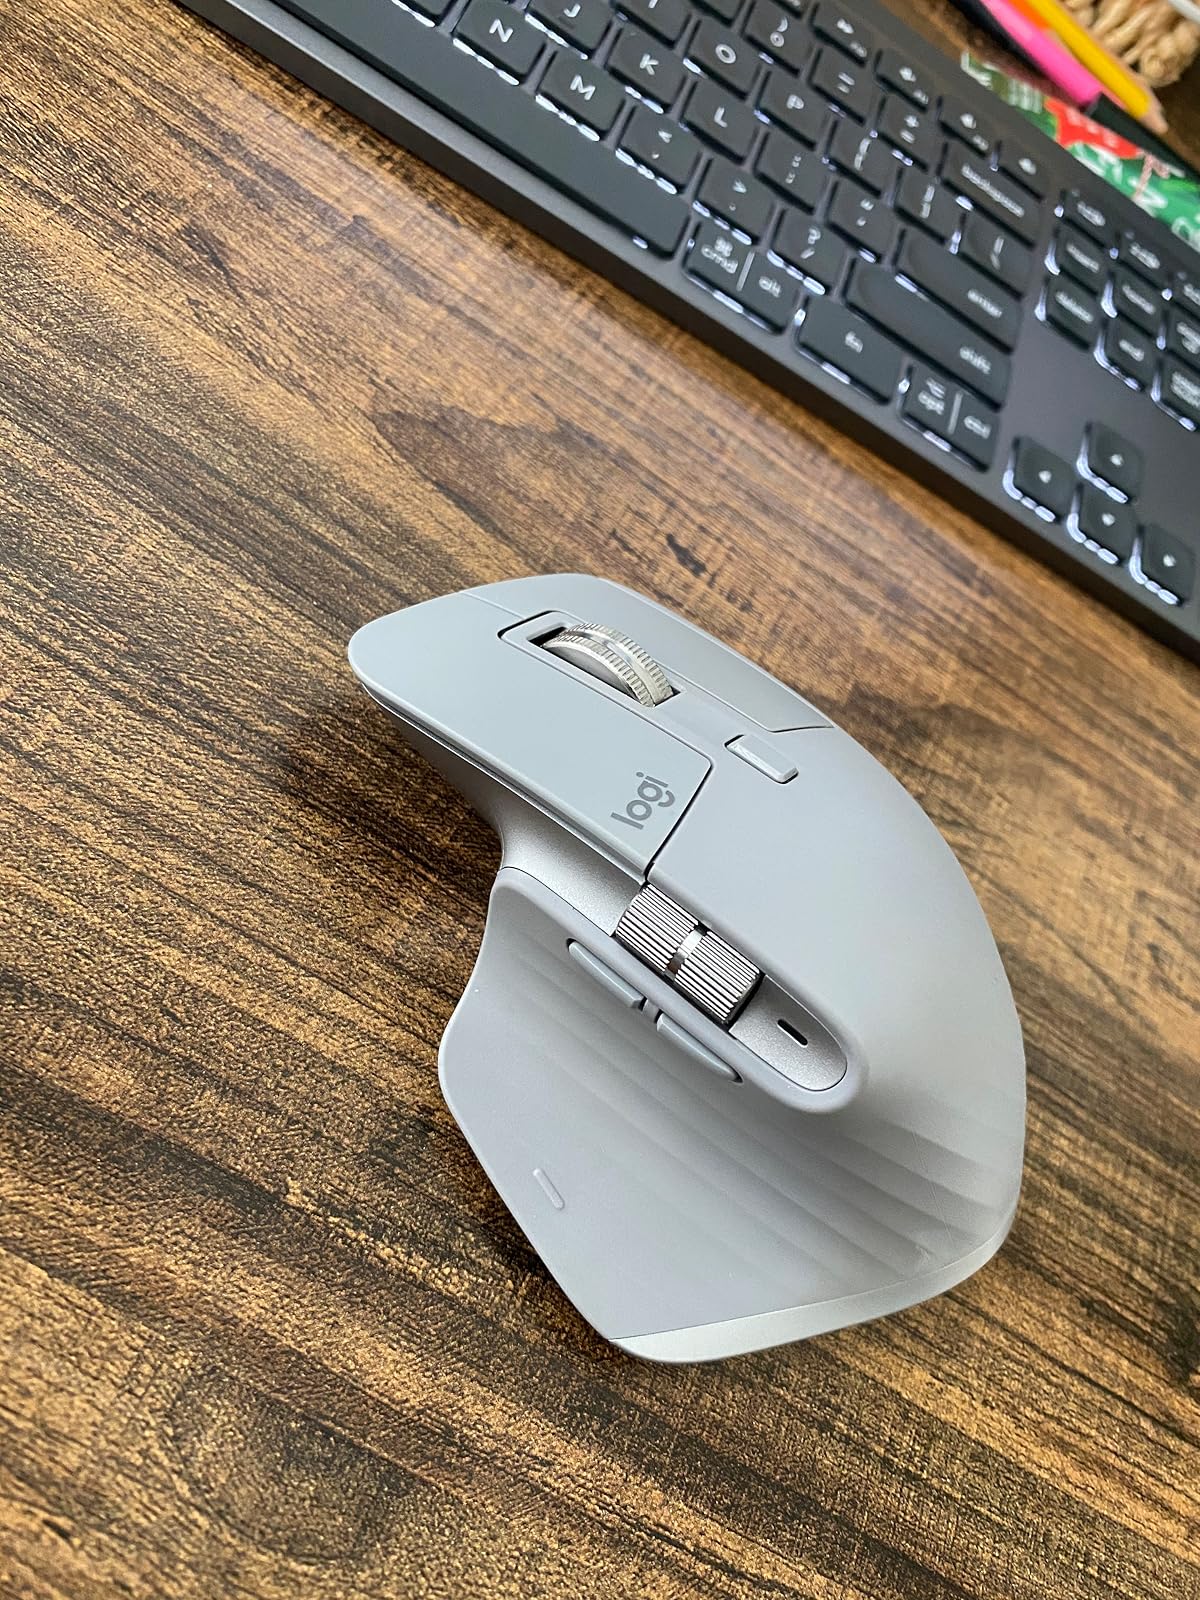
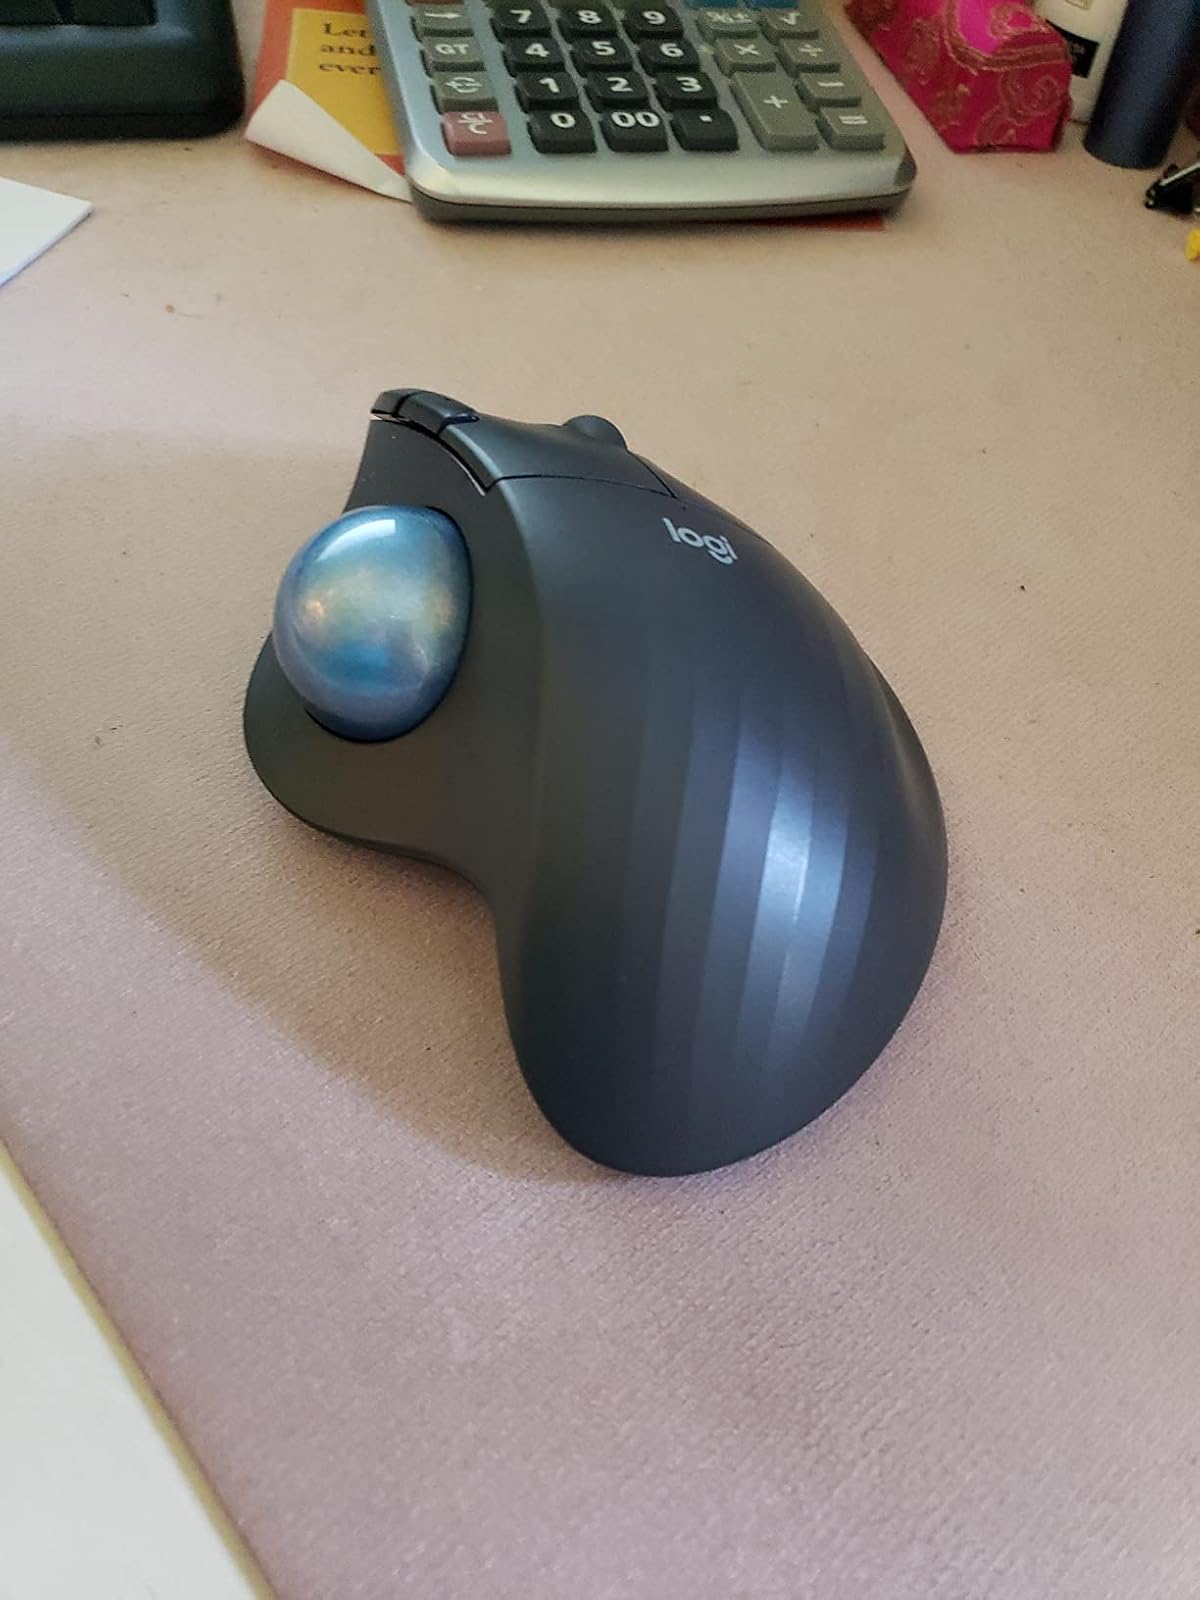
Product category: mouse
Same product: no